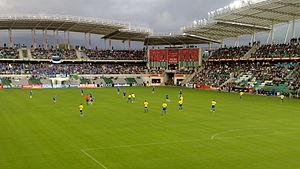
La Supercoupe de l'UEFA 2018 est la 43ᵉ édition de la Supercoupe de l'UEFA.
La A. Le Coq Arena est un stade de football situé dans le quartier de Kitseküla à Tallinn en Estonie.